Vergo Retail

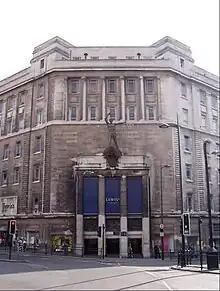
Lewis's Department Store, Liverpool

Vergo Retail was formed in May 2007 in order to acquire Lewis's, Robbs and Joplings from Owen Owen Ltd which was in administration. The company was owned by David Thompson, the owner of Owen Owen and a former director of Mothercare, Habitat and British Home Stores, and later director and shareholder of MK One which was sold in 2004 for £55m.